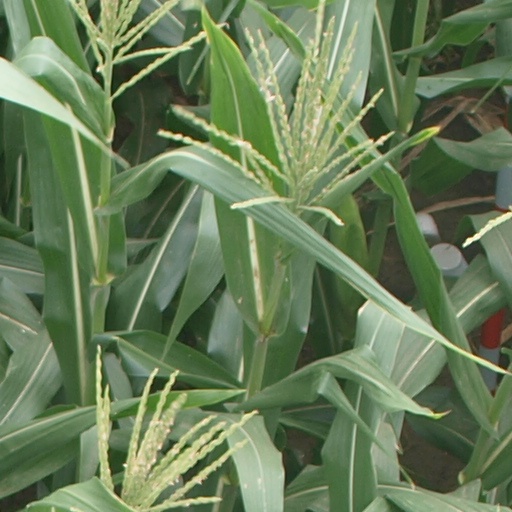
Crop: maize; corn